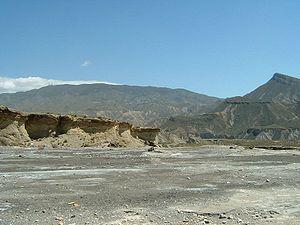
Désert de Tabernas (Almería, Andalousie, Espagne)
Monument Valley se situe à la frontière entre l'Utah et l'Arizona. La vallée fut popularisée par John Ford dans La Chevauchée fantastique. C'est son décor extérieur préféré ; il y tourna au total dix westerns notoires dont plusieurs font partie des plus grands succès du genre.
Située à l'extrémité méridionale de la péninsule Ibérique, l'Andalousie occupe une superficie de 87 268 km², qui en fait la deuxième communauté autonome espagnole la plus vaste après la Castille et León. Elle s'étend sur tout le sud du pays, et possède des côtes sur l'océan Atlantique et la mer Méditerranée.
Le désert de Tabernas est un désert situé en Espagne dans la province d'Almería, environ 30 kilomètres au nord de la capitale Almería, dans la municipalité de Tabernas. Il est protégé comme une région sauvage depuis 1989, et s'étend sur 280 kilomètres carrés.
Indiana Jones et la Dernière Croisade est un film d'aventures fantastique américain réalisé par Steven Spielberg, sorti en 1989. Il s'agit du troisième volet de la série de quatre films centrés sur le personnage d'Indiana Jones incarné par Harrison Ford.